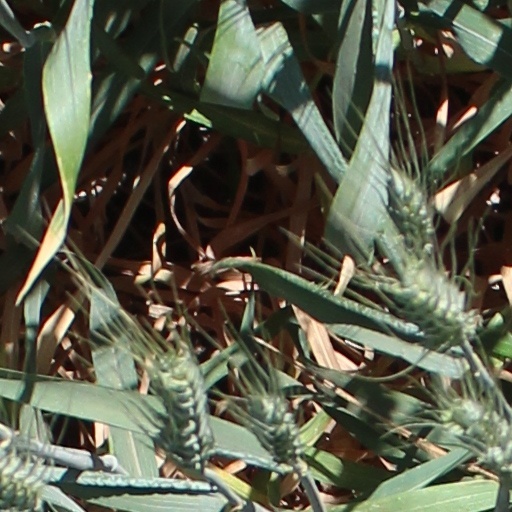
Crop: wheat